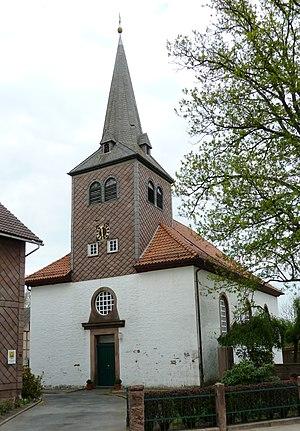
Heinade est une municipalité allemande du land de Basse-Saxe et l'Arrondissement de Holzminden. En 2014, elle comptait 921 hab.